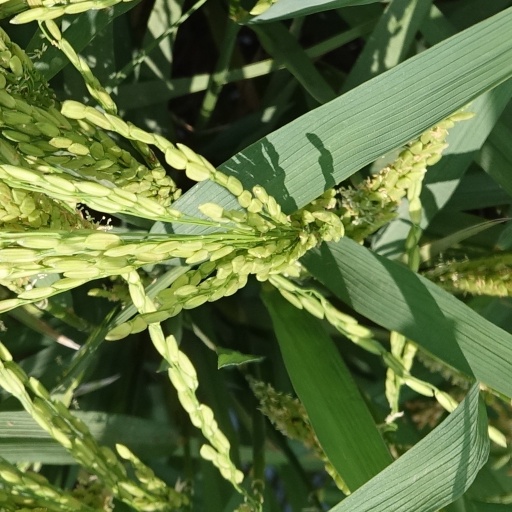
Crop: rice